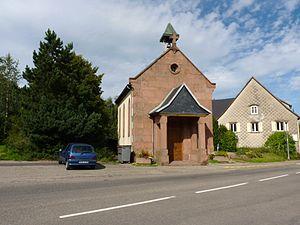
Labaroche est une commune française située dans le département du Haut-Rhin, en région Grand Est.